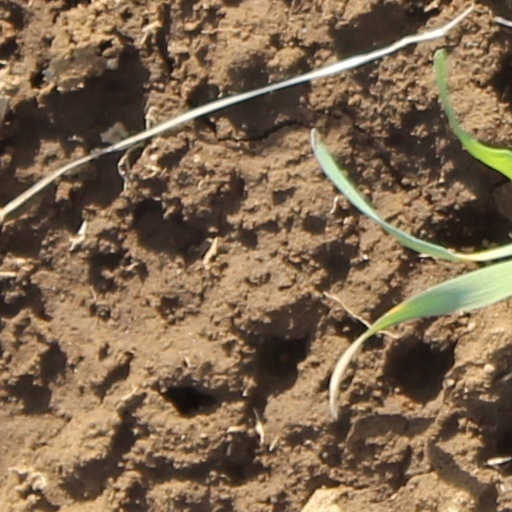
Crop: wheat